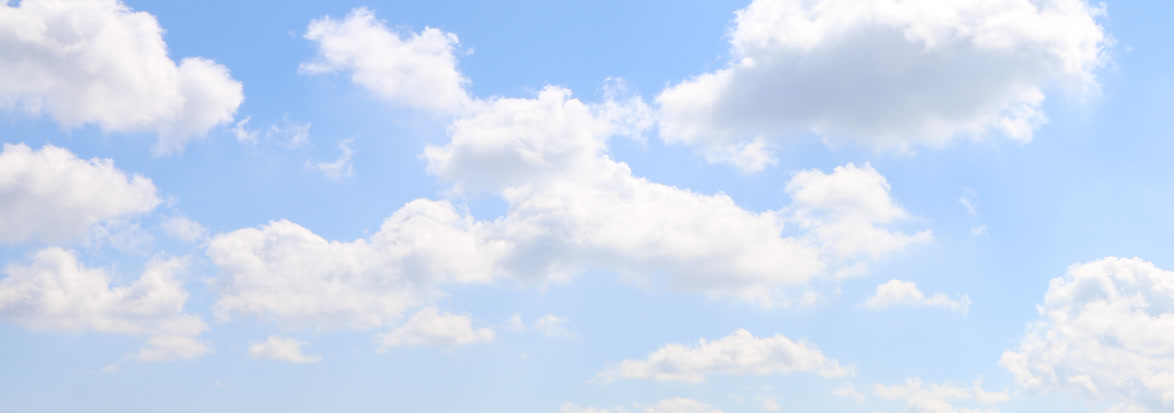
Cloud type: Cumulus